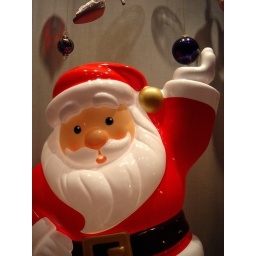
Santa in a shoe shop window in Darlinghurst, on the walk home from work.